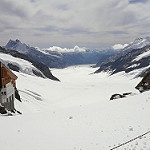
Scene: Outdoor